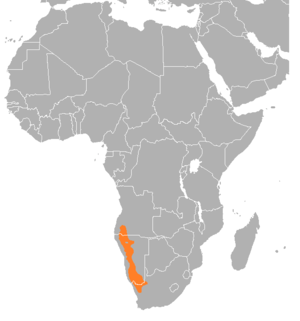
Le Rat typique des rochers est l'unique espèce actuelle du genre Petromus et de la famille des Petromuridae. Il s'agit d'un rongeur appelé aussi plus simplement « rat des rochers ». On le rencontre dans le sud de l'Afrique, en Angola, Namibie et Afrique du Sud.